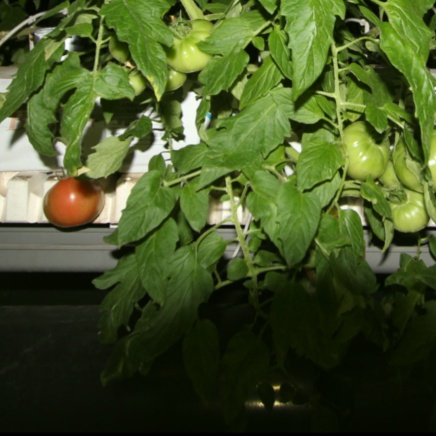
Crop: tomato